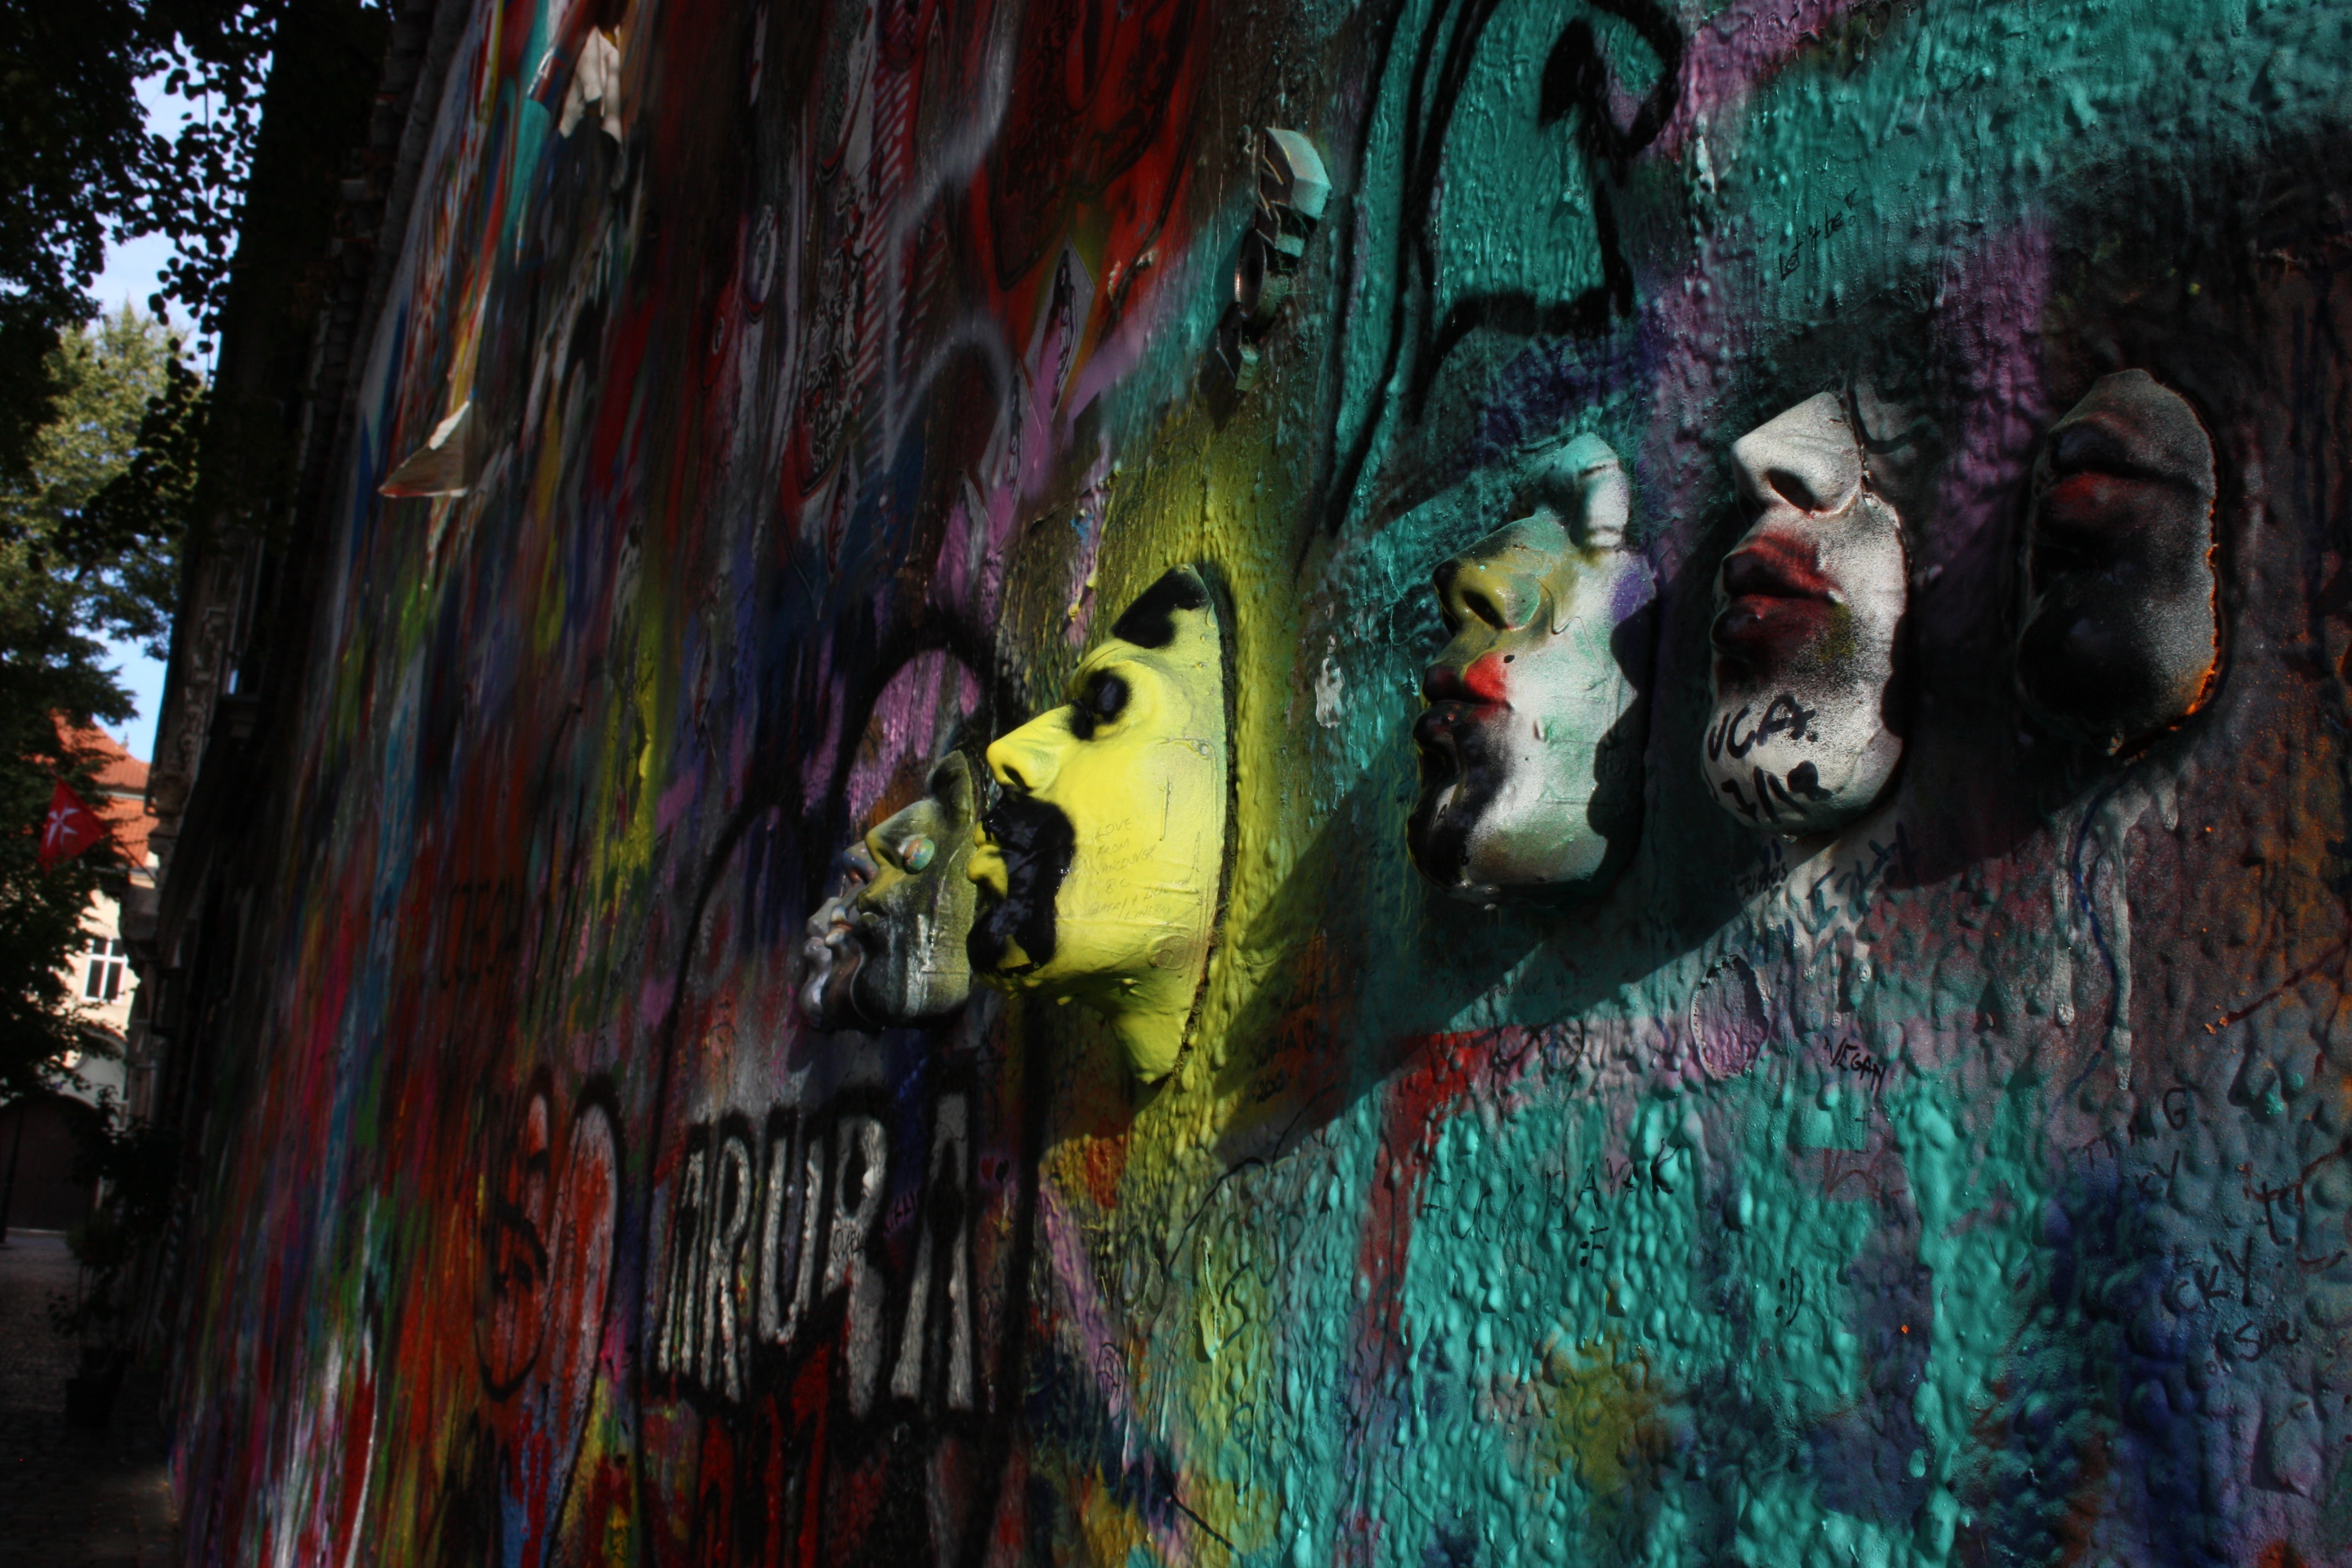
art, street art, tree, modern art, visual arts, painting, Colorfulness, graffiti